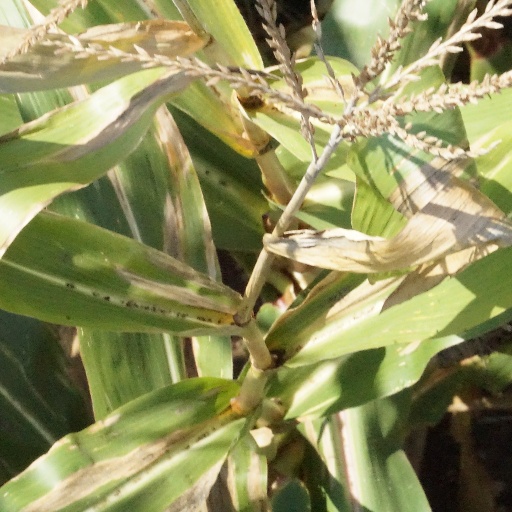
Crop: maize; corn